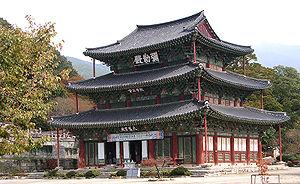
Les trésors nationaux de Corée du Sud sont un ensemble d'objets et de bâtiments qui ont été reconnus par le gouvernement sud-coréen pour leur exceptionnelle valeur historique, artistique et culturelle.